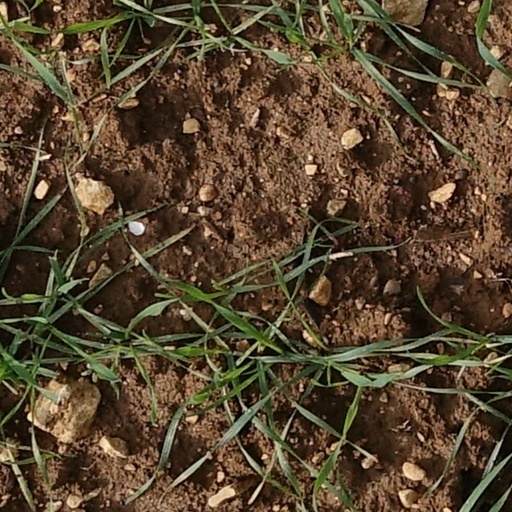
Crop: wheat